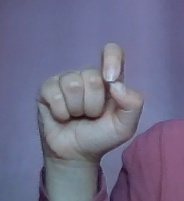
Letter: fa